Doron Perkins

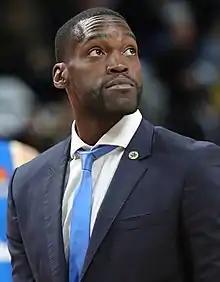
Perkins as assistant coach with Maccabi Tel Aviv in 2022

Doron Perkins (born on May 6, 1983) is an American former professional basketball player and currently an assistant coach for the Cleveland Charge of the NBA G League. Standing at 1.91 m (6 ft 3 in) he can play as either a point guard or a shooting guard. He was the 2009 Israeli Basketball Premier League MVP, and the 2010 and 2011 Israeli Basketball Premier League Defensive Player of the Year.